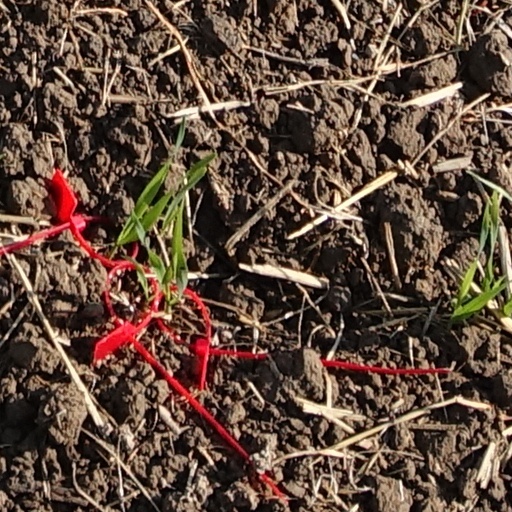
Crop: wheat